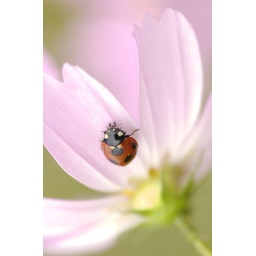
red in pink